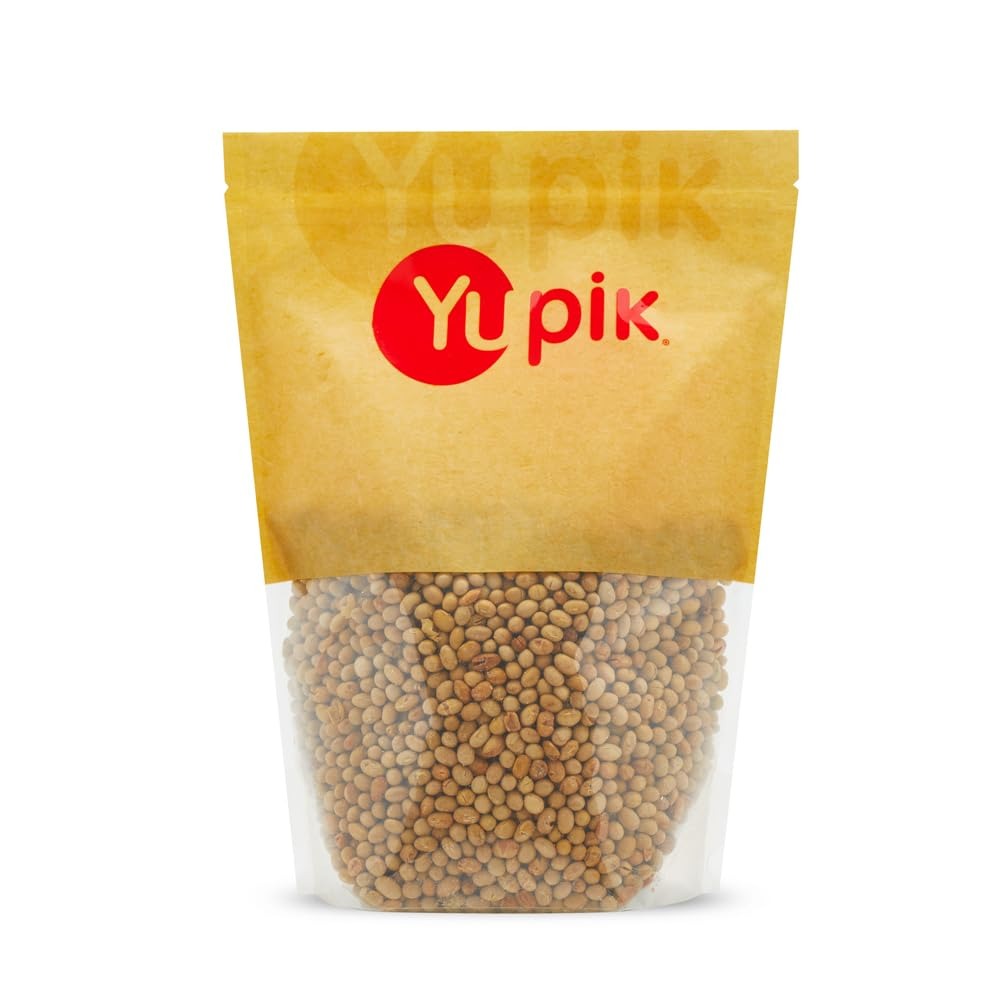
Item Name: Yupik Beans, Dry Roasted & Unsalted Edamame
Value: nan
Unit: None

Price: 38.93